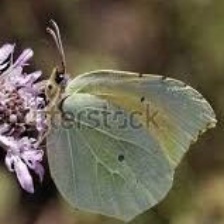
Species: CLEOPATRA
Butterfly family (ImageNet category): sulphur_butterfly